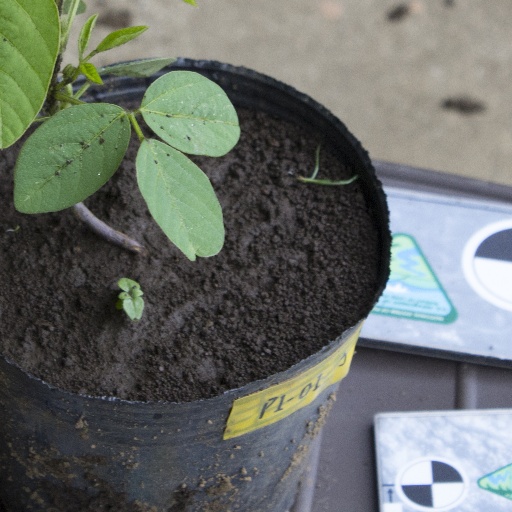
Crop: soybean